Dura-Europos route map

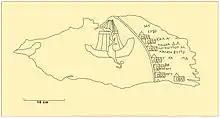
Route map drawing

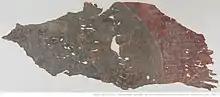
Route map photo

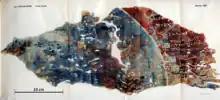
Route map with enhanced colors

The Dura-Europos route map, also known as "stages map", is the fragment of a speciality map from Late Antiquity discovered 1923 in Dura-Europos. The map had been drawn onto the leather covering of a shield by a Roman soldier of the "Cohors XX Palmyrenorum" between AD 230 and AD 235. The fragment is considered the oldest map of (a part of) Europe preserved in the original.